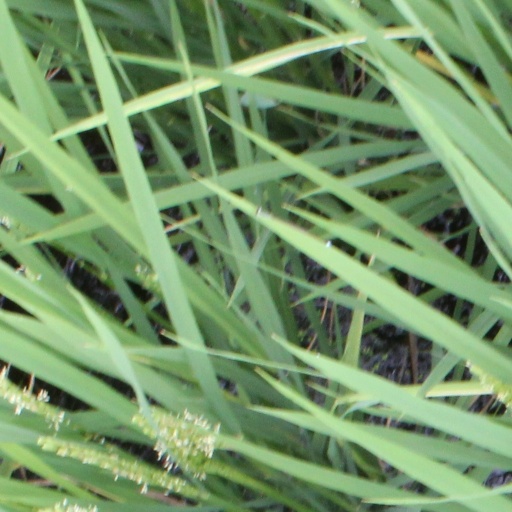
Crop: rice